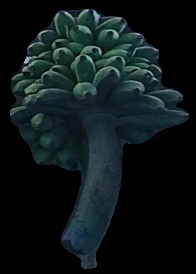
Variety: rasbale
Grade: grade2